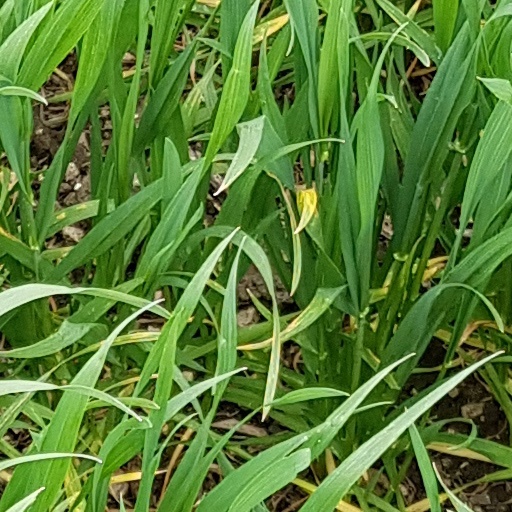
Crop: wheat